Kathy's So-Called Reality

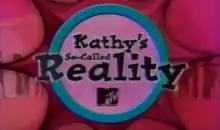

Kathy's So-Called Reality is a television clip show that aired in 2001, hosted by comedian and former "Suddenly Susan" star Kathy Griffin.